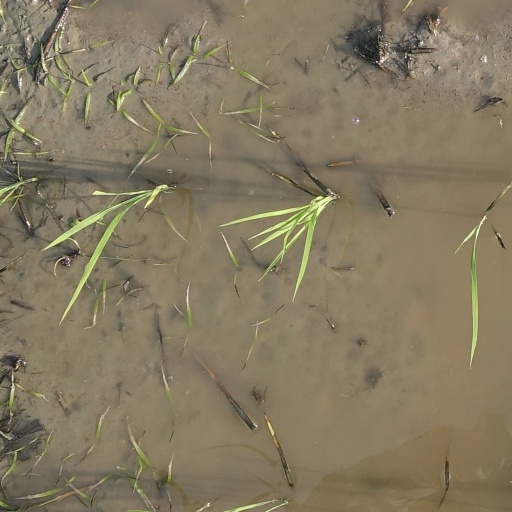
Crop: rice